Davies Manor

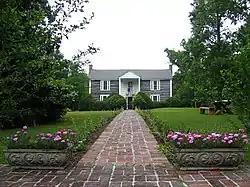

Davies Manor is one of the oldest extant homes in Shelby County, Tennessee, United States, and possibly the oldest anywhere in the region of West Tennessee. It is a two-story log and chink home made using white oak logs on what was once a plantation with a total of approximately .